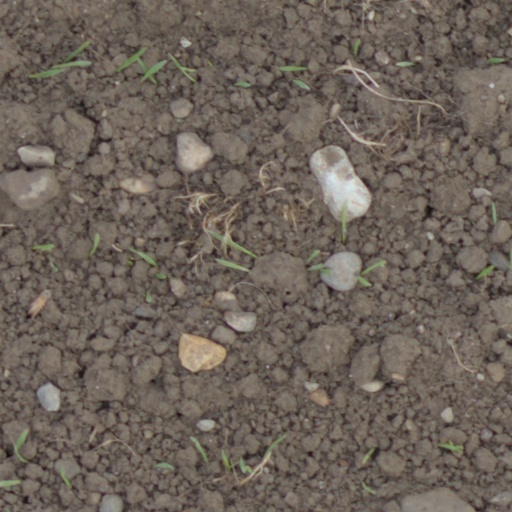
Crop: wheat